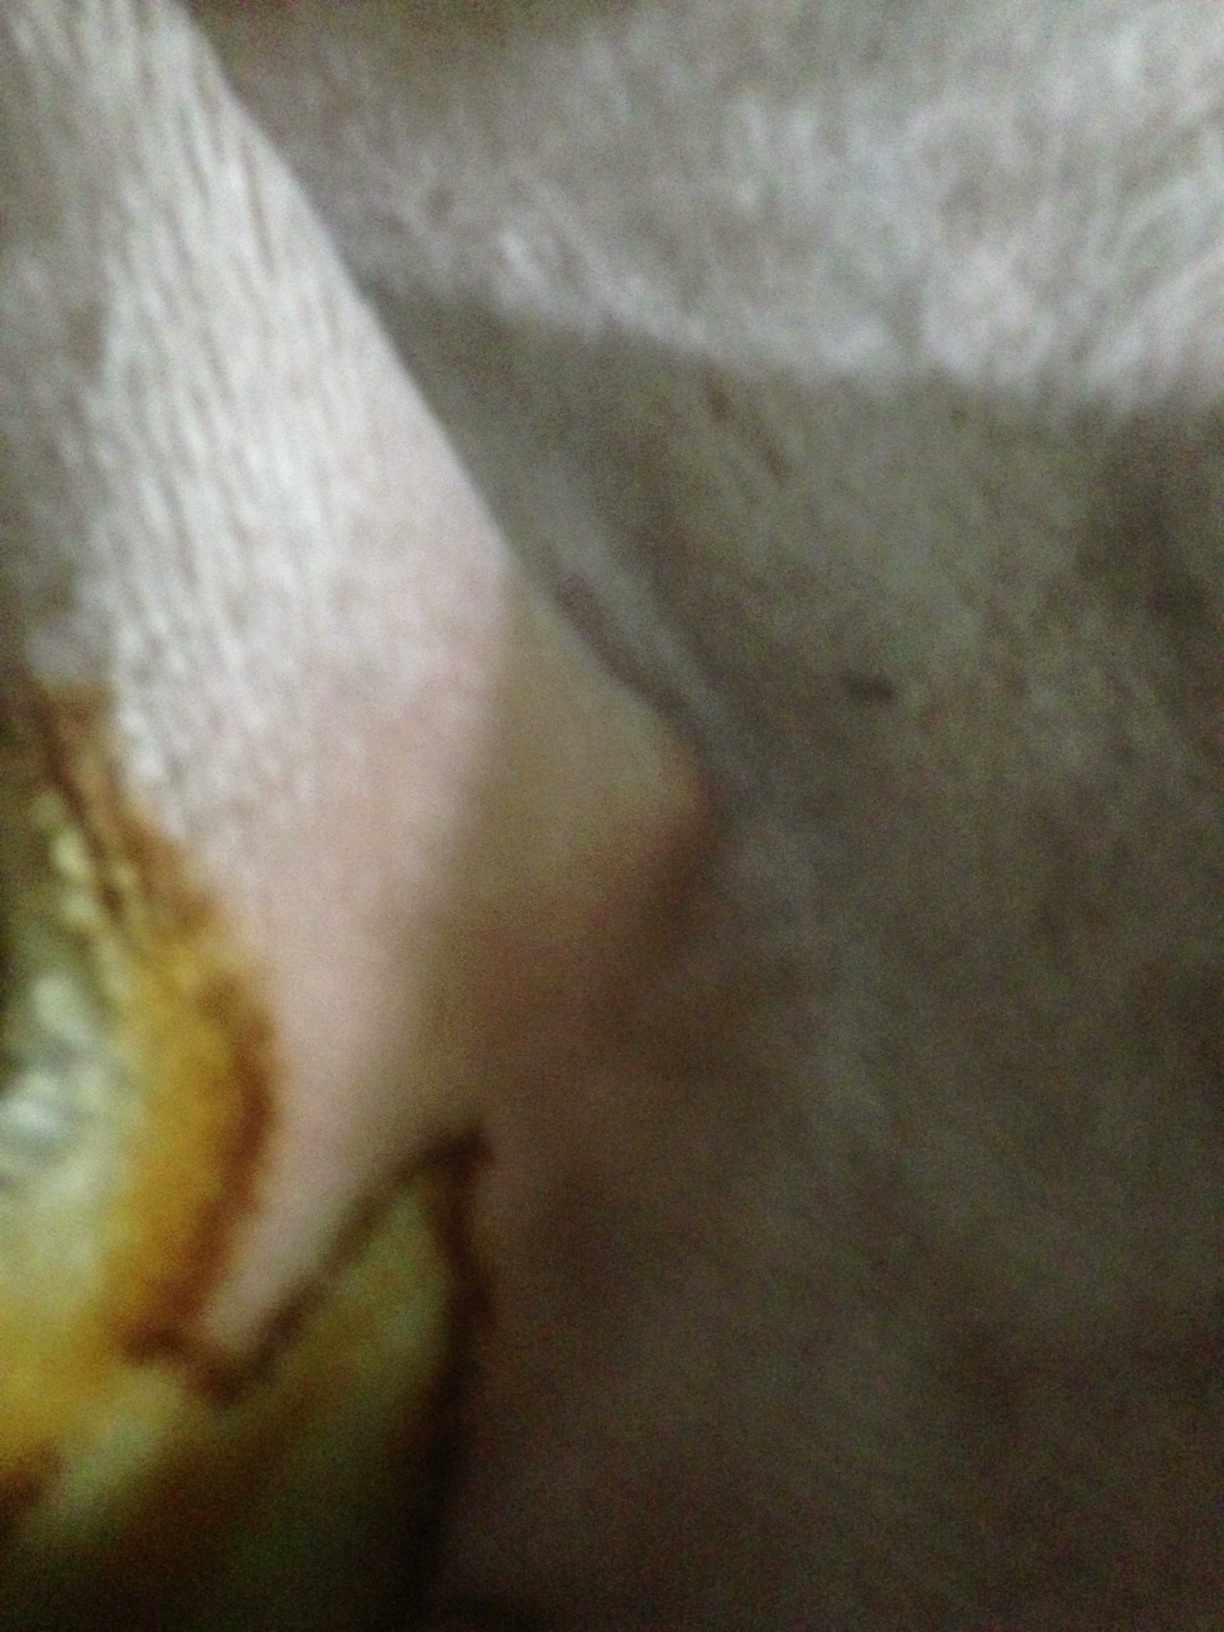Question: What are these?
Answer: unanswerable